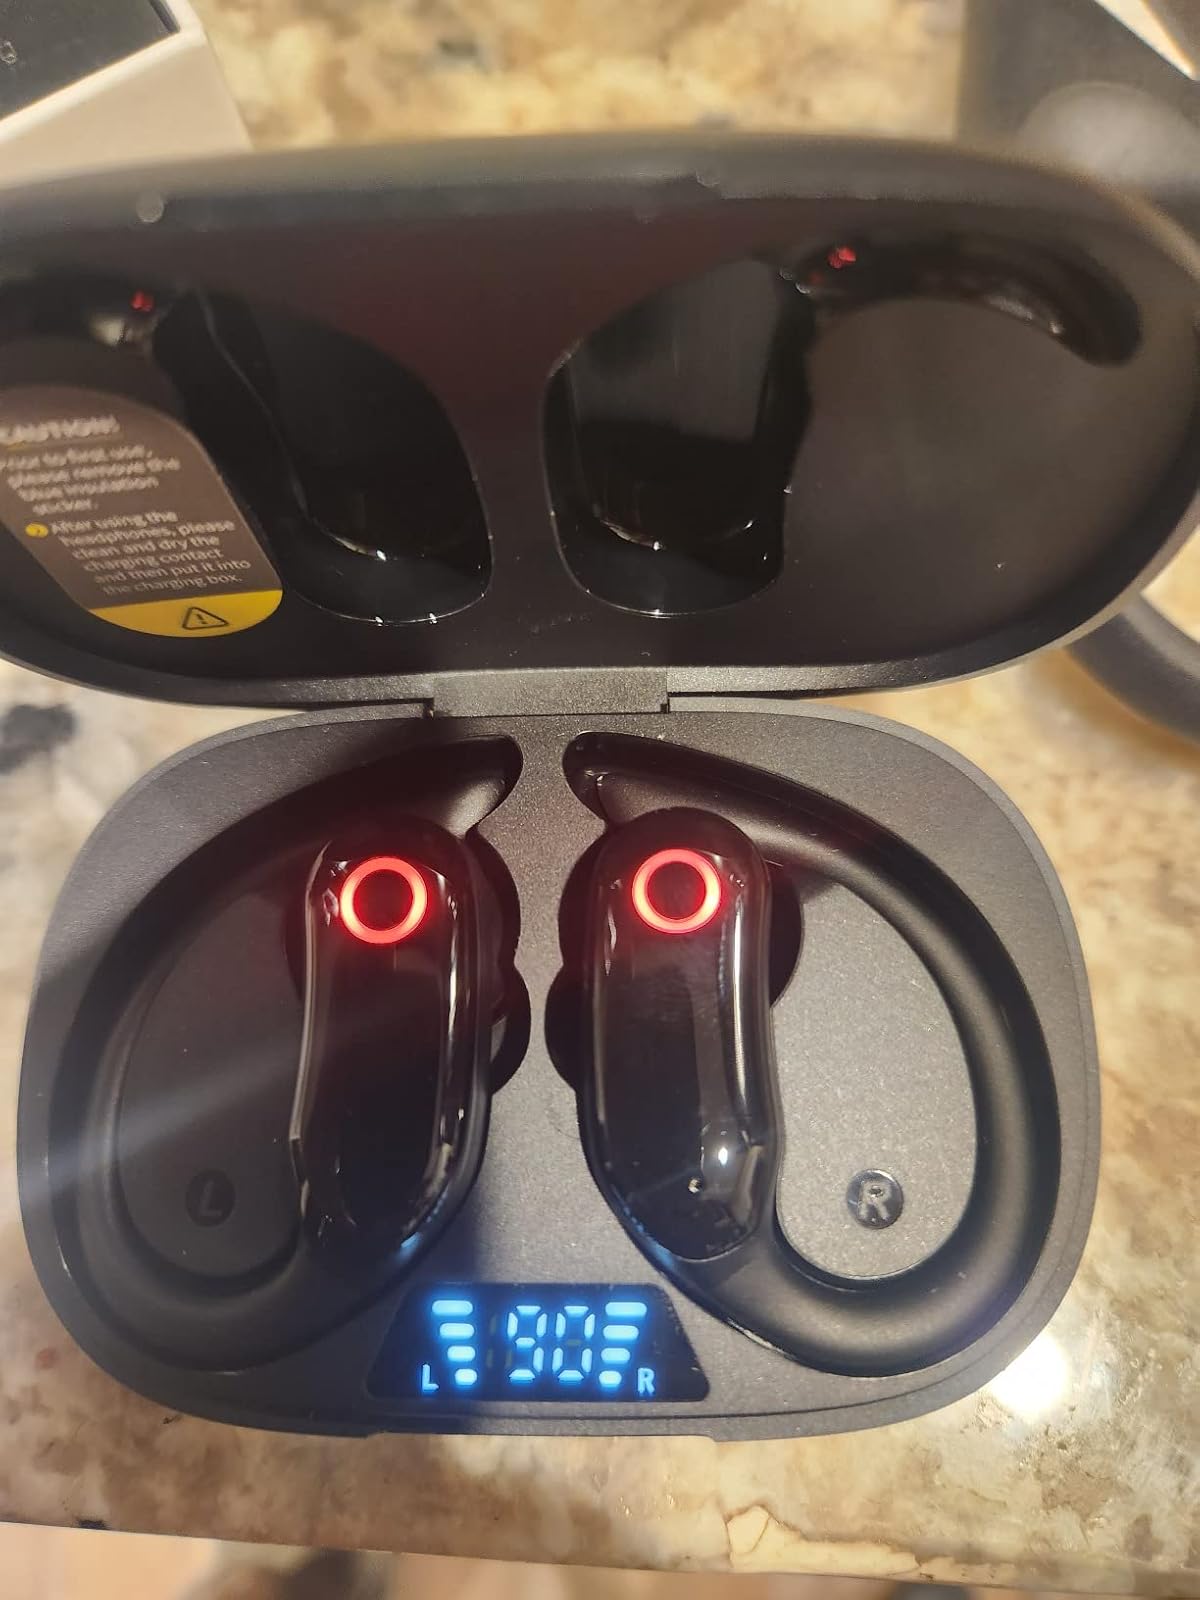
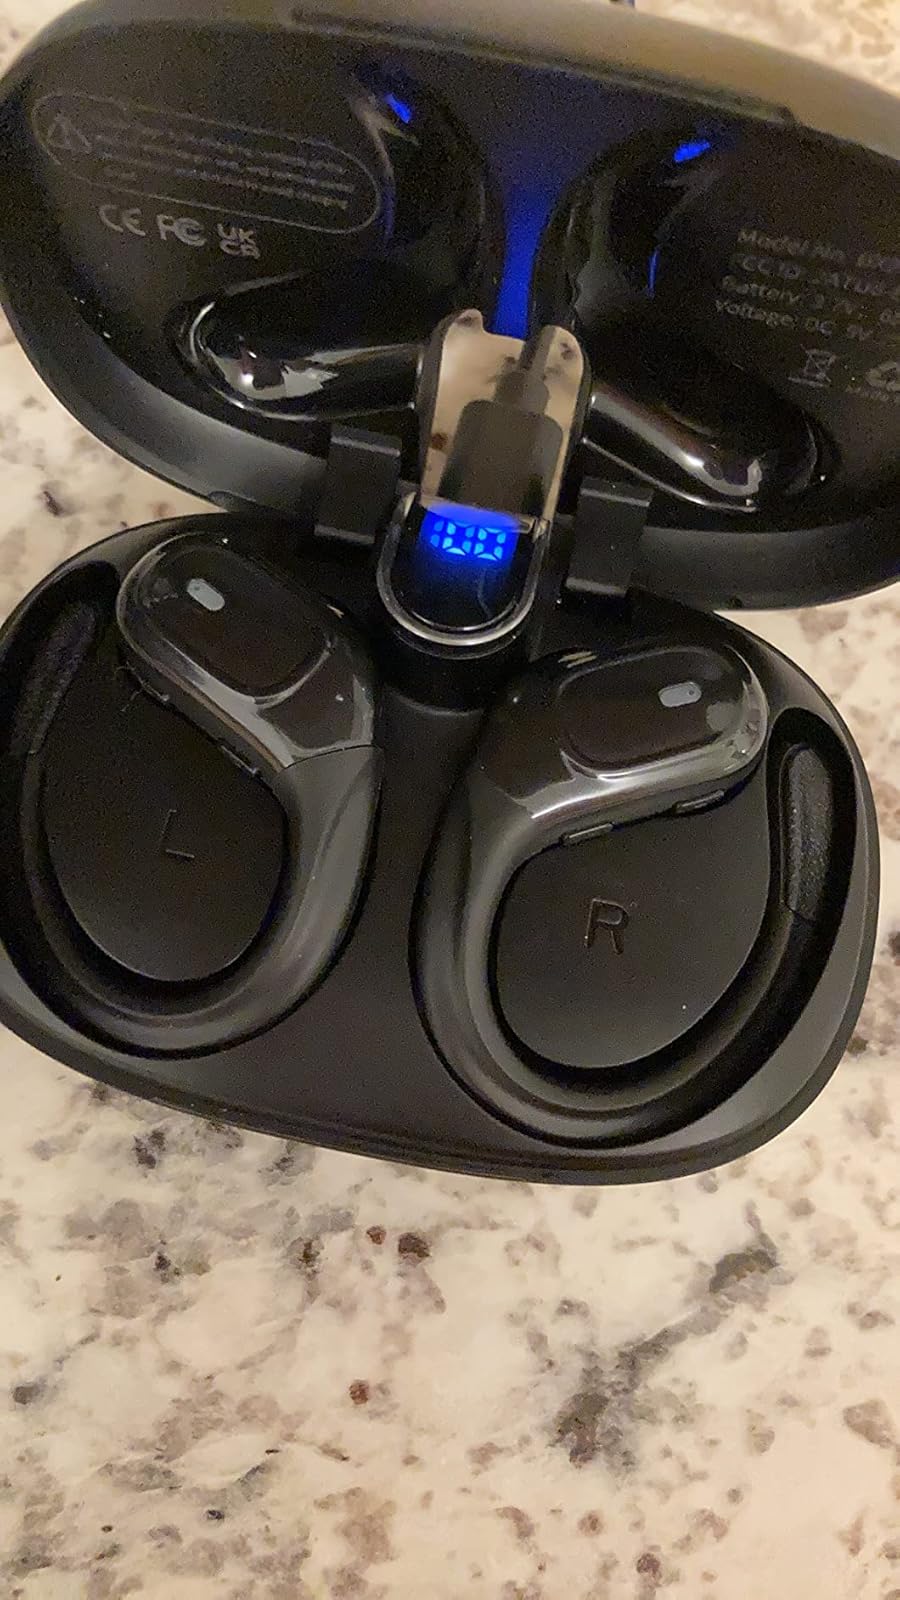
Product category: earbuds
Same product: no